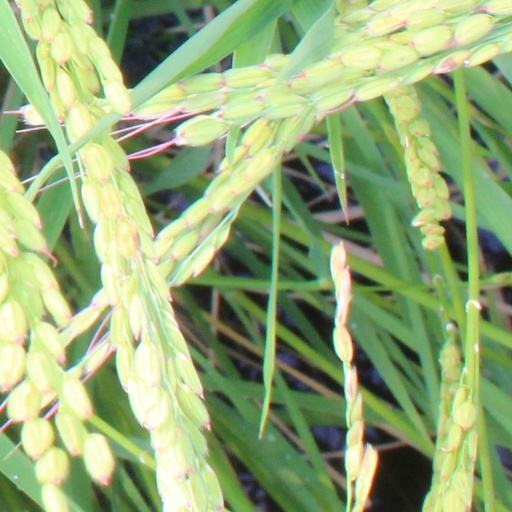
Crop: rice